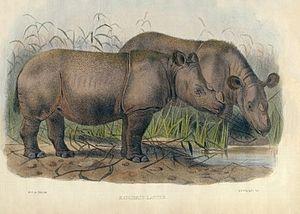
Le Rhinocéros de Sumatra est une espèce de périssodactyles de la famille des Rhinocerotidae. Parmi les cinq espèces actuelles de rhinocéros, c'est la dernière non éteinte du genre Dicerorhinus. Il est le plus petit des rhinocéros, même s'il demeure un mammifère de grande taille. Ce rhinocéros mesure en effet 120 à 145 cm de hauteur au garrot, avec un corps d'une longueur d'environ 2,50 m qui se termine par une queue de 35 à 70 cm. Son poids varie entre 500 et 1 000 kg, et est en moyenne de 700 à 800 kg, le record étant détenu par un spécimen de 2 tonnes. Comme les espèces africaines, il a deux cornes, la plus grande étant la corne nasale, qui mesure généralement 15 à 25 centimètres, tandis que l'autre corne n'est qu'une courte ébauche. Une couche de poils brun rougeâtre couvre la majeure partie du corps du Rhinocéros de Sumatra.